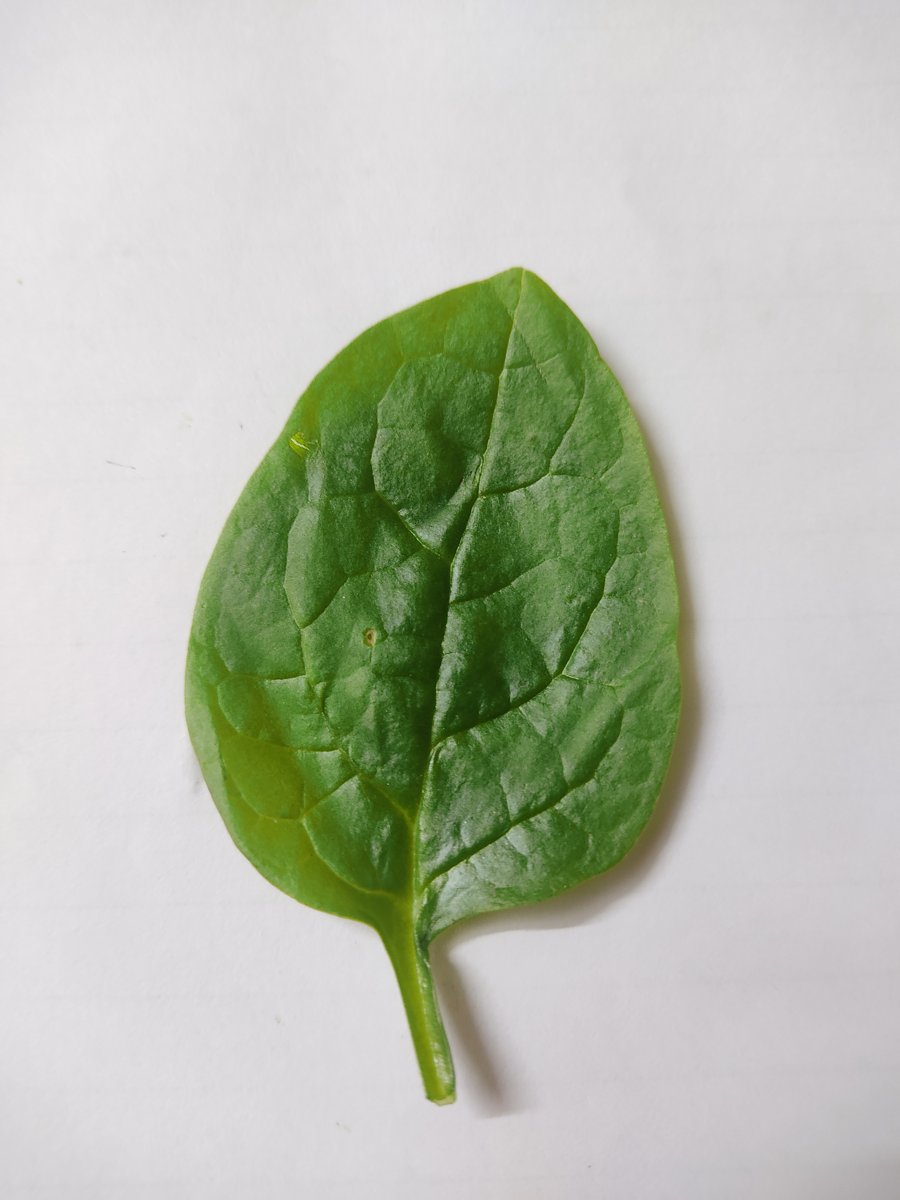
Label: Bacterial-Spot